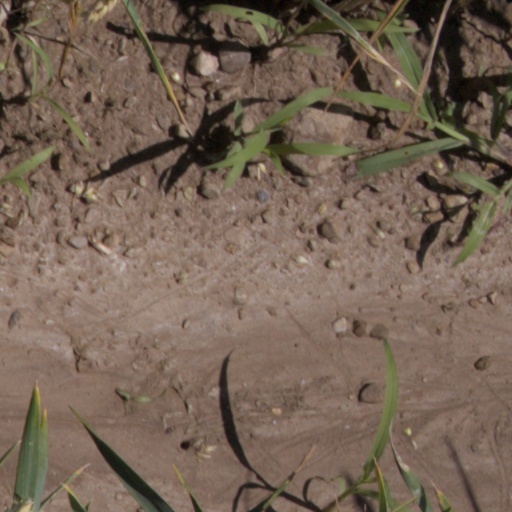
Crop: wheat